Polychronis Lembesis

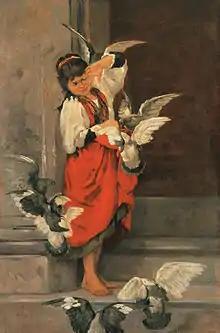
"The Girl with the Pigeons" (c. 1879)

Polychronis Lembesis, (Greek Πολυχρόνης Λεμπέσης) (c. 1848, Salamis Island - 1913, Athens) was a Greek painter, a member of the Munich School of Greek artists.